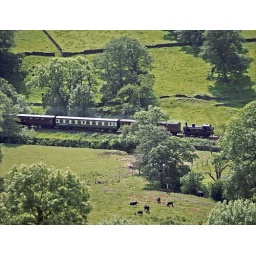
In de zomer van 1993 brachten mijn vrouw en ik de vakantie door in Engeland. We bezochten diverse museumlijnen.